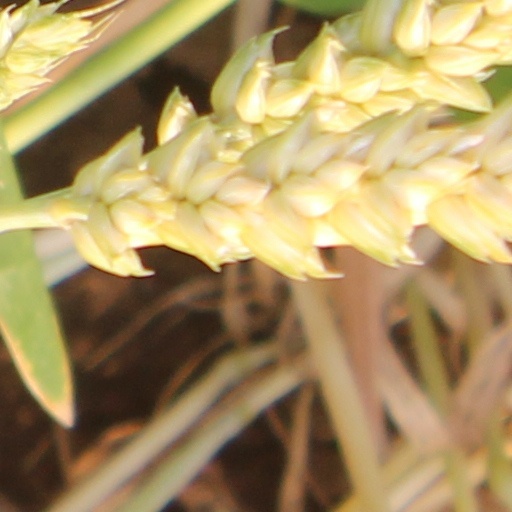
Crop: wheat